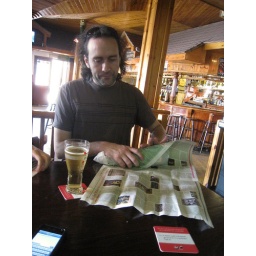
Christian wraps a gift for MYST in some crazy religious paper we got from a man standing outside Mothercare.